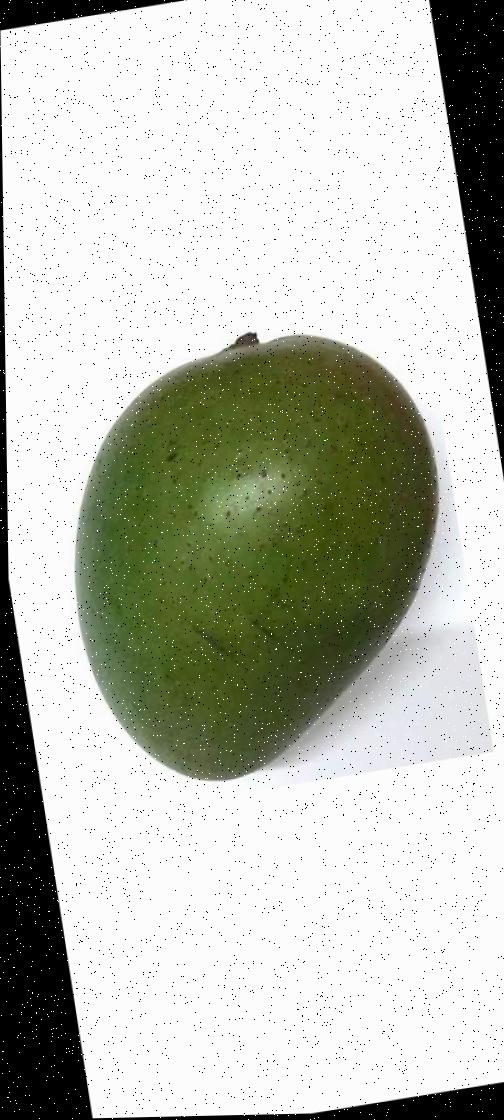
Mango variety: Ashshina Zhinuk